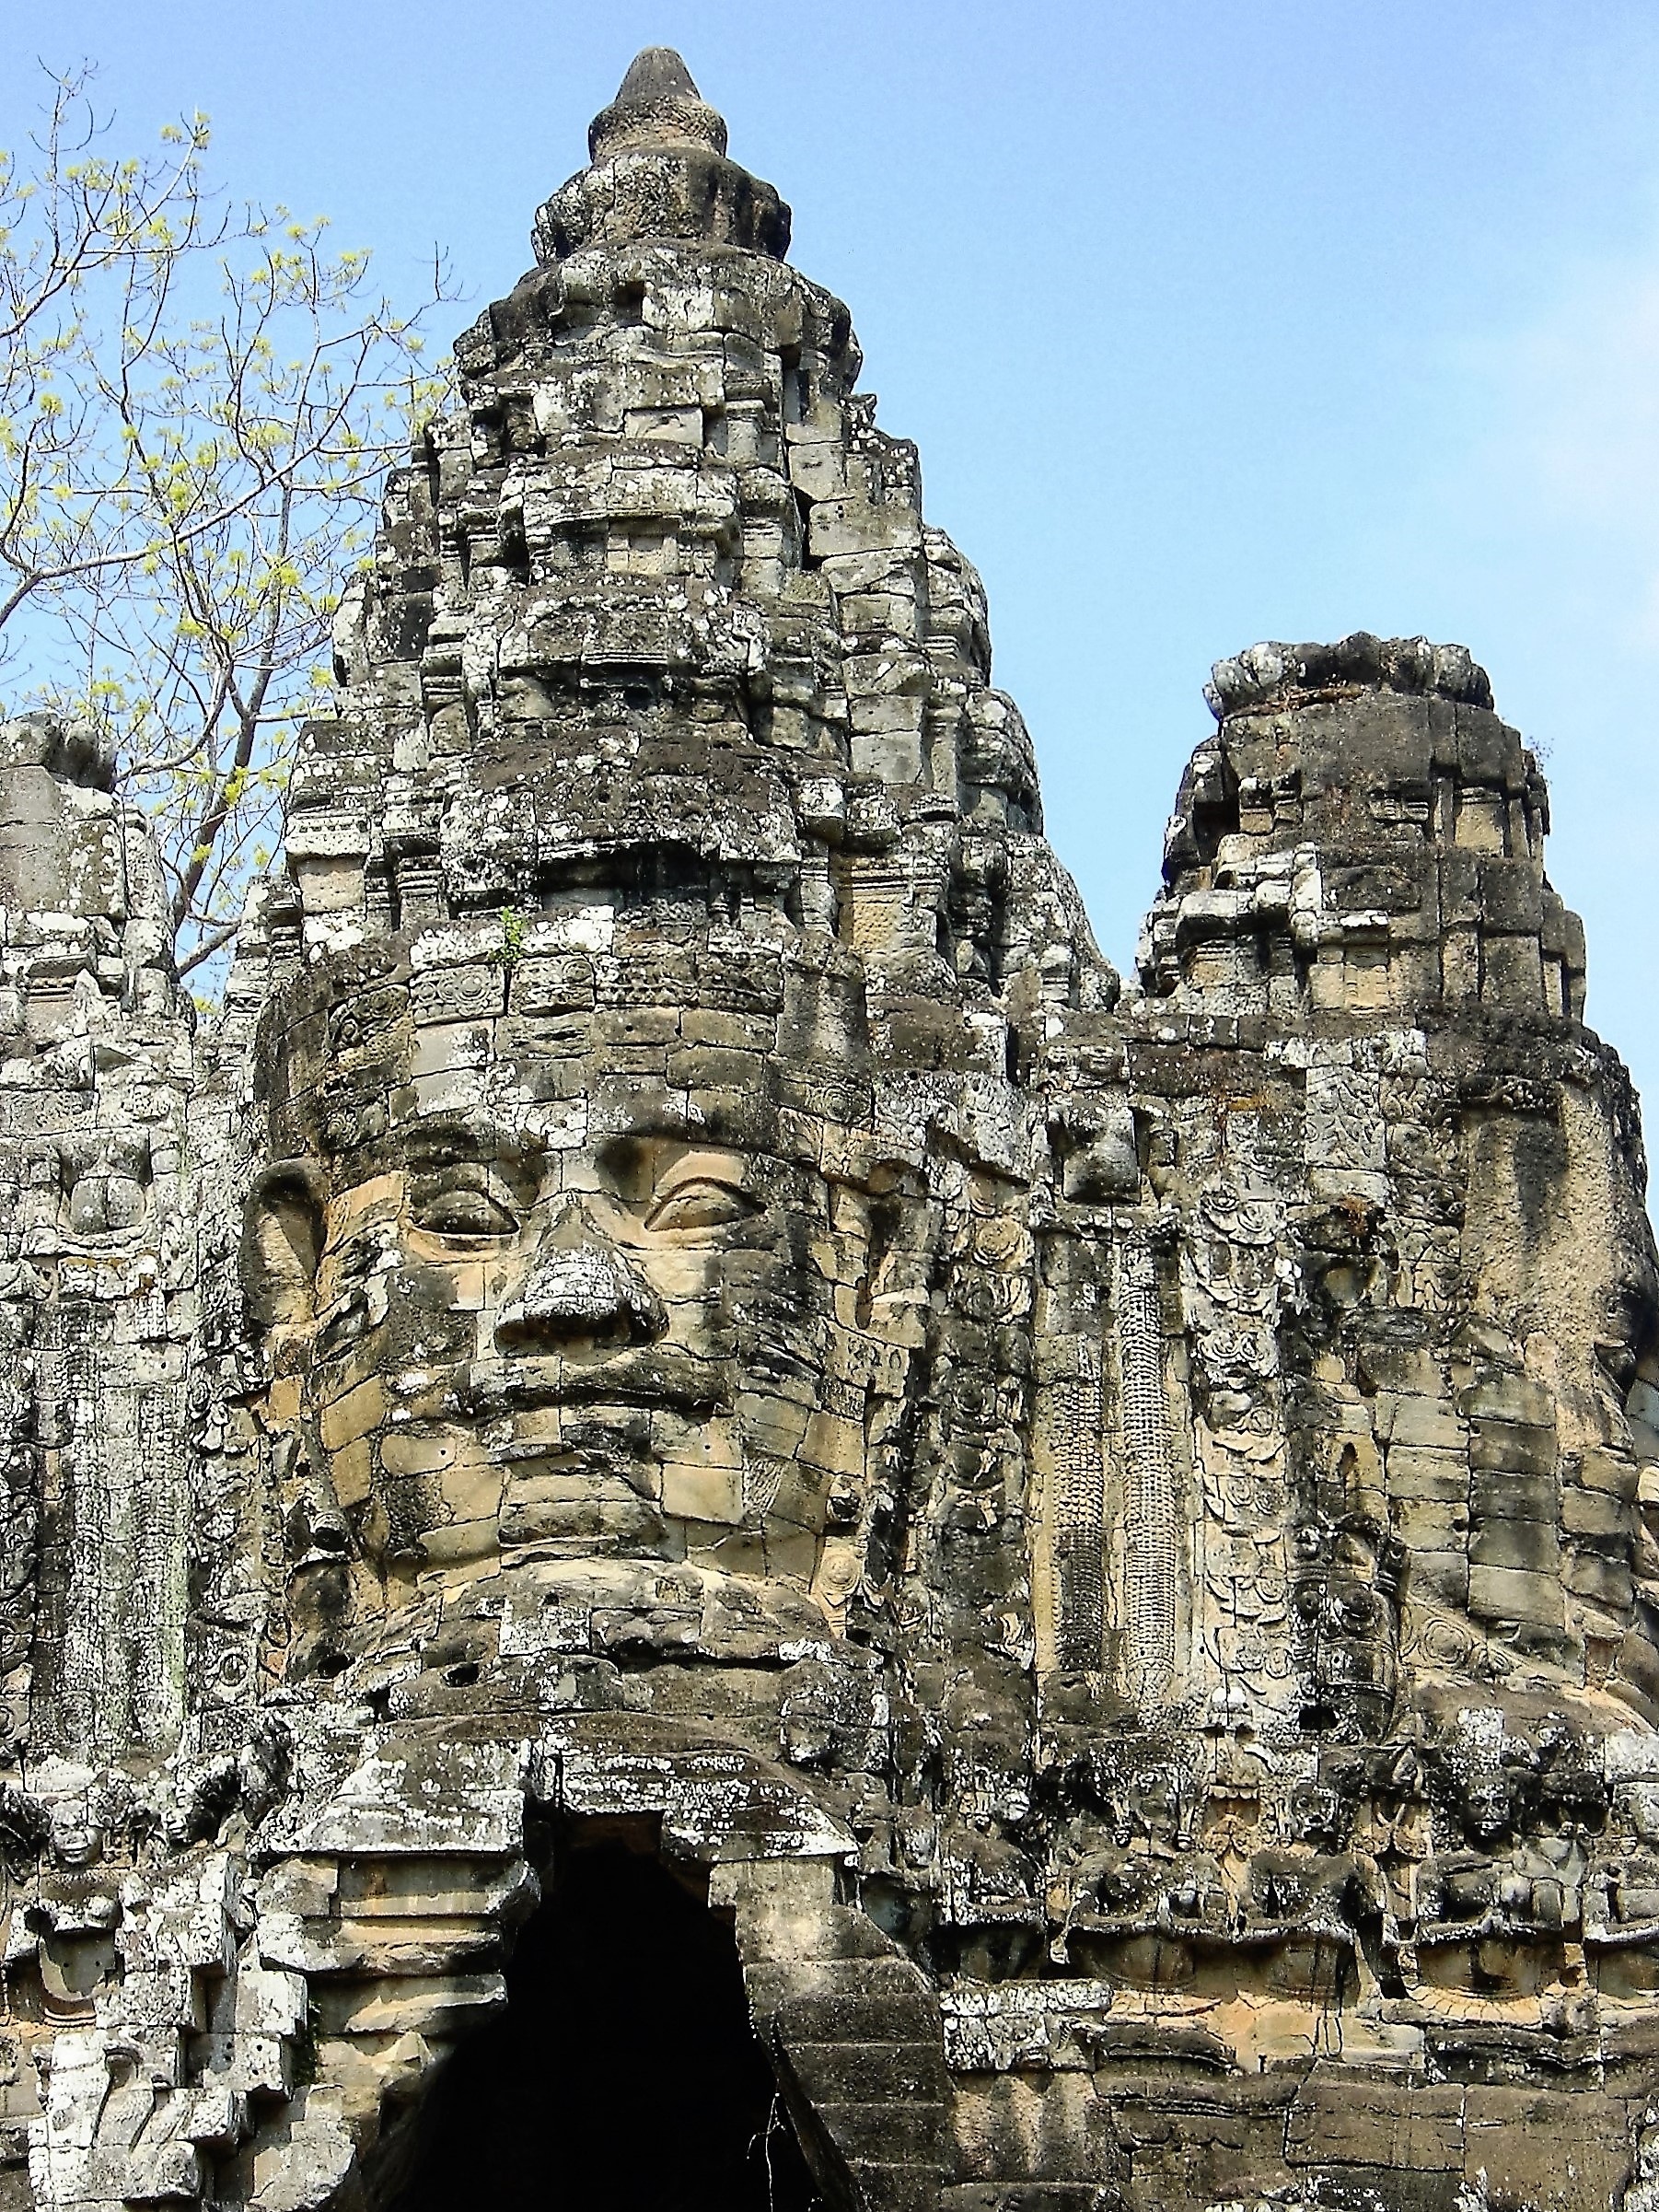
rock, building, formation, landmark, place of worship, world heritage, face, temple, ruins, cambodia, monastery, expired, anghor what, archaeological site, unesco world heritage site, hindu temple, historic site, ancient history